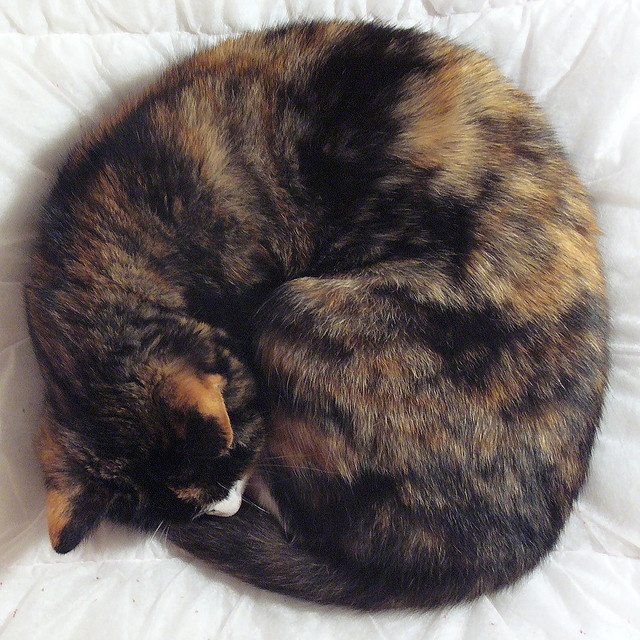
A cat sleeping on top of a bed curled up in a ball.
A calico cat curled up in a ball sleeping.
A calico cat rolled tightly sleeping on a white surface.
A cat curled up on a bed in a room.
A brown ans black cat curled up in a ball.